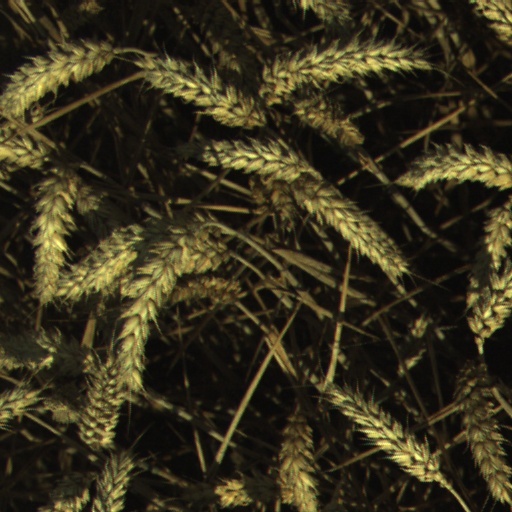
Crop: wheat